Lordship of Beirut

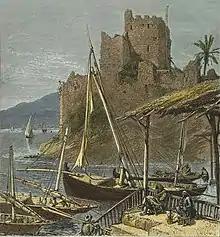
The Beirut Castle

Beirut was conquered by the Muslims along with most of the kingdom in 1187. In 1197 it was recovered by the Christians. Queen Isabella I granted the lordship to her half-brother John, of the Ibelin family. Around 1207 John acquired the Lordship of Arsuf through marriage with its lady, Melisende. Henceforth two coastal lordships were held by close relatives of the royal family. By the 13th century at the latest, the lordship consisted of only a strip of coast around the city of Beirut. Tibble argues that the lordship encompassed very little agricultural land, and that "the vast majority" of the lord's revenue came from urban trade.